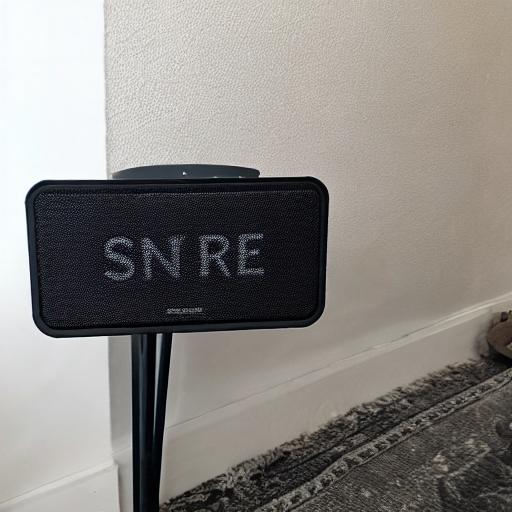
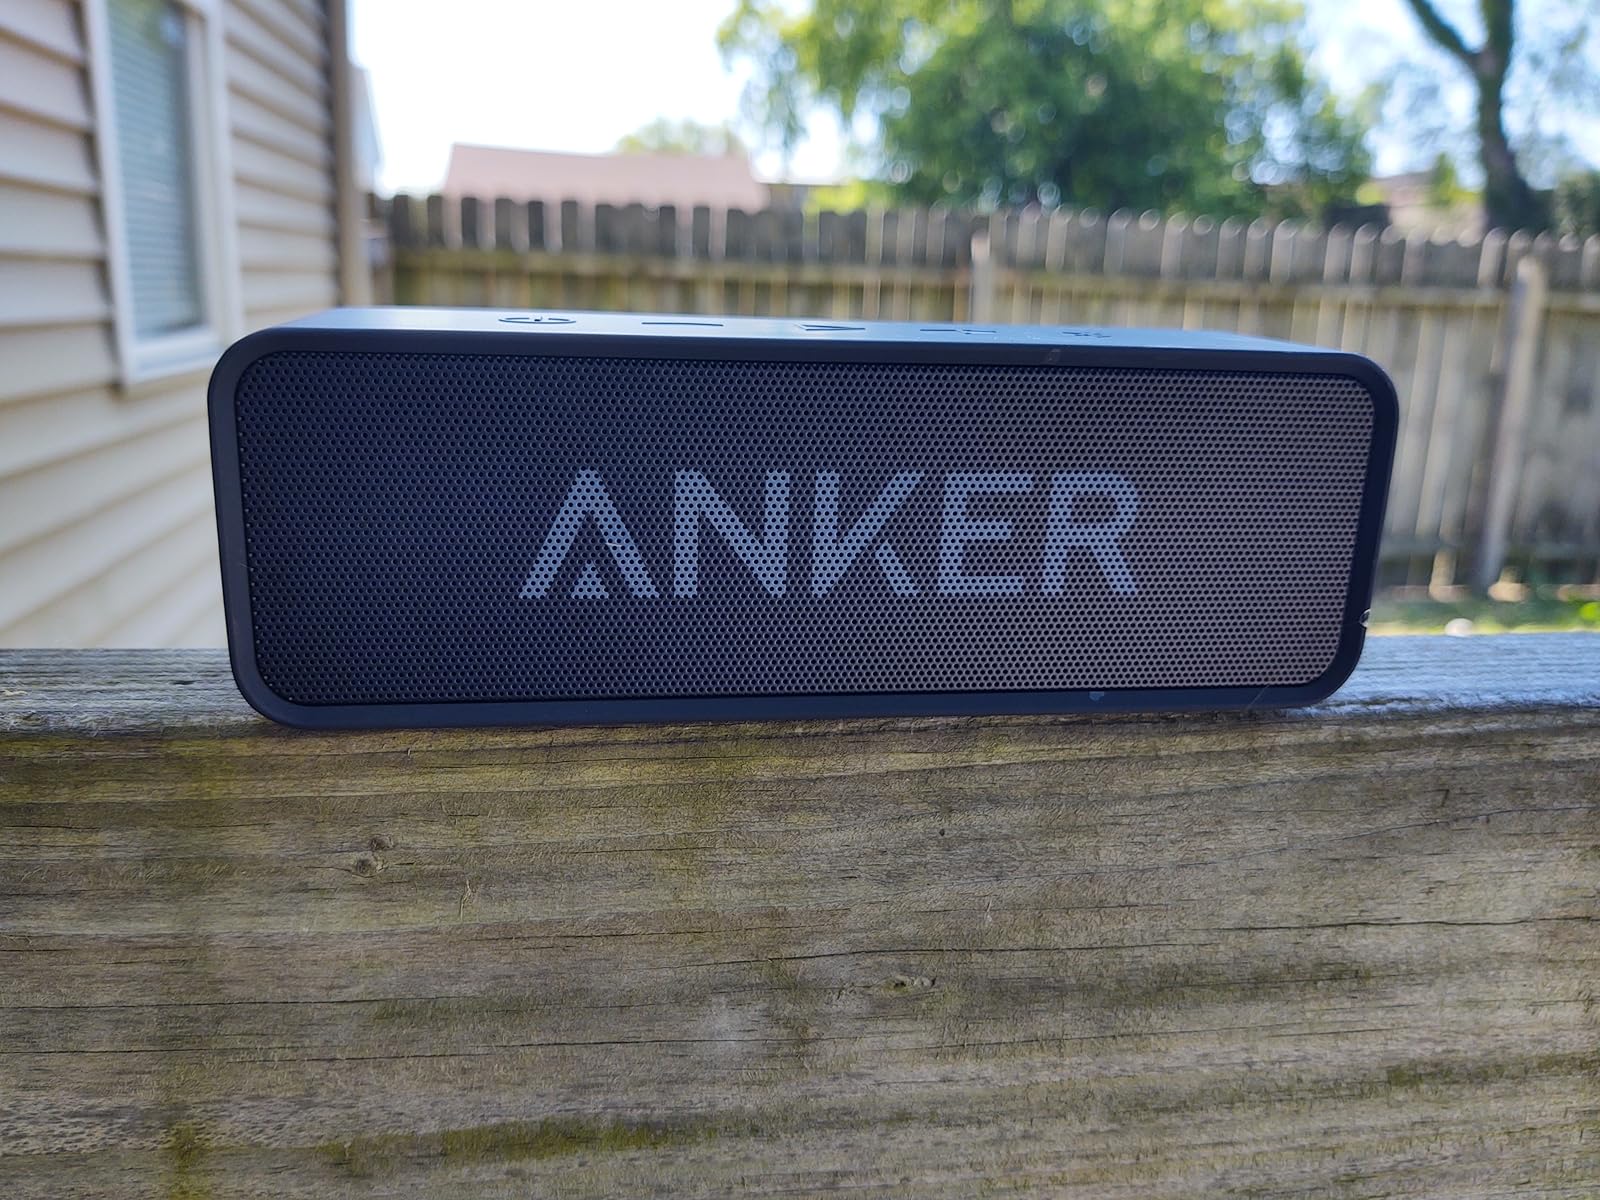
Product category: speaker
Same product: no